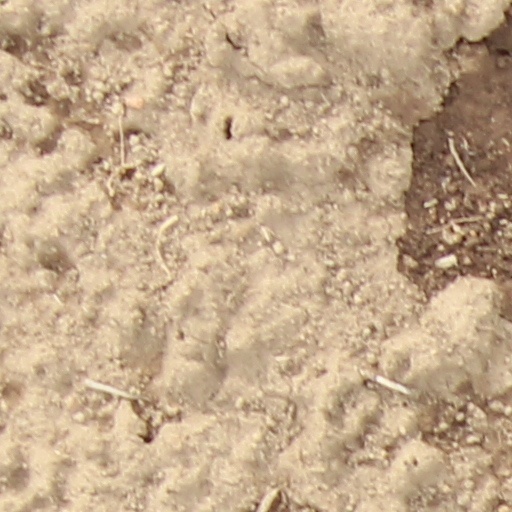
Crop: wheat